Military history of Indonesia

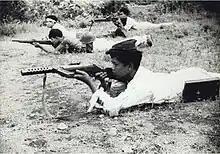
Indonesian youths are practicing scouting the enemy and using weapons, 1946.

The Dutch East India Company (VOC) was the first multinational corporation in the world It was a powerful company, possessing quasi-governmental powers, including the ability to form military units or militias, wage war, imprison and execute convicts, negotiate treaties, strike its own coins, and establish colonies.